Blackfriars Crown Court

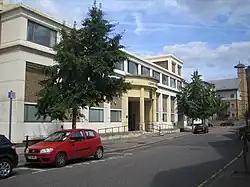
Blackfriars Crown Court

Blackfriars Crown Court was a Crown Court centre which dealt with criminal cases at 1–15 Pocock Street, London SE1. It is located in Southwark a short distance from Blackfriars Road, from which it takes its name.